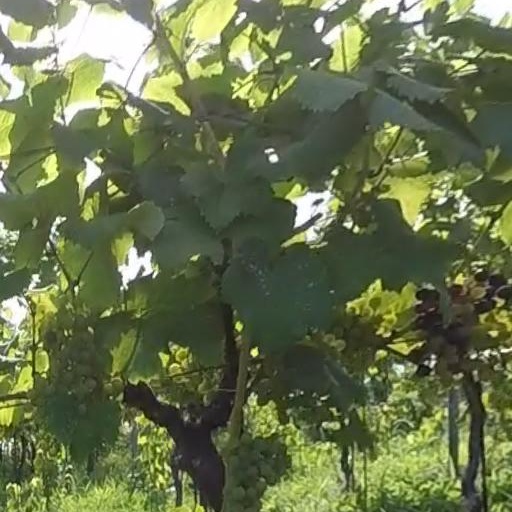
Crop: grape